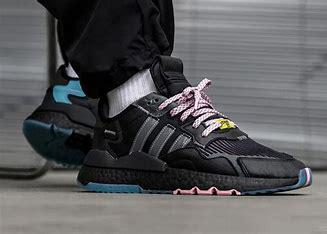
Brand: adidas
Model: Nite Jogger